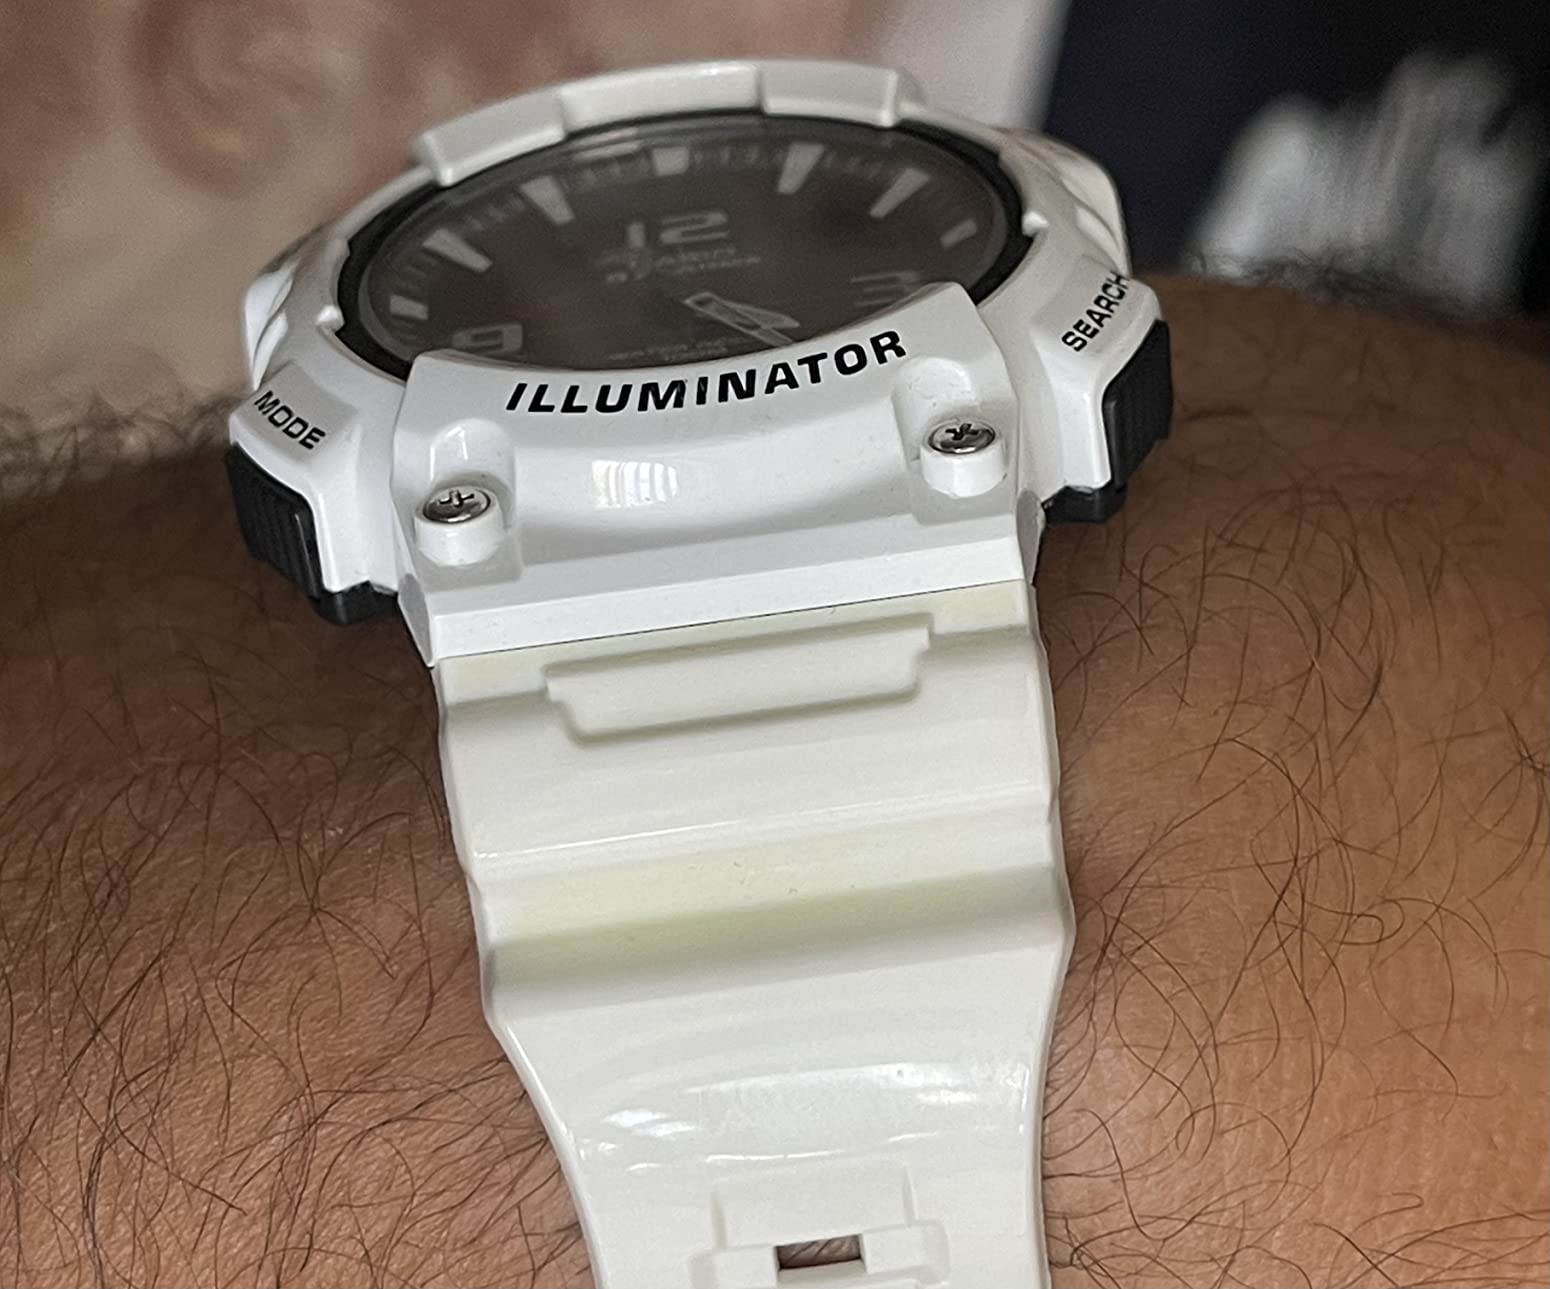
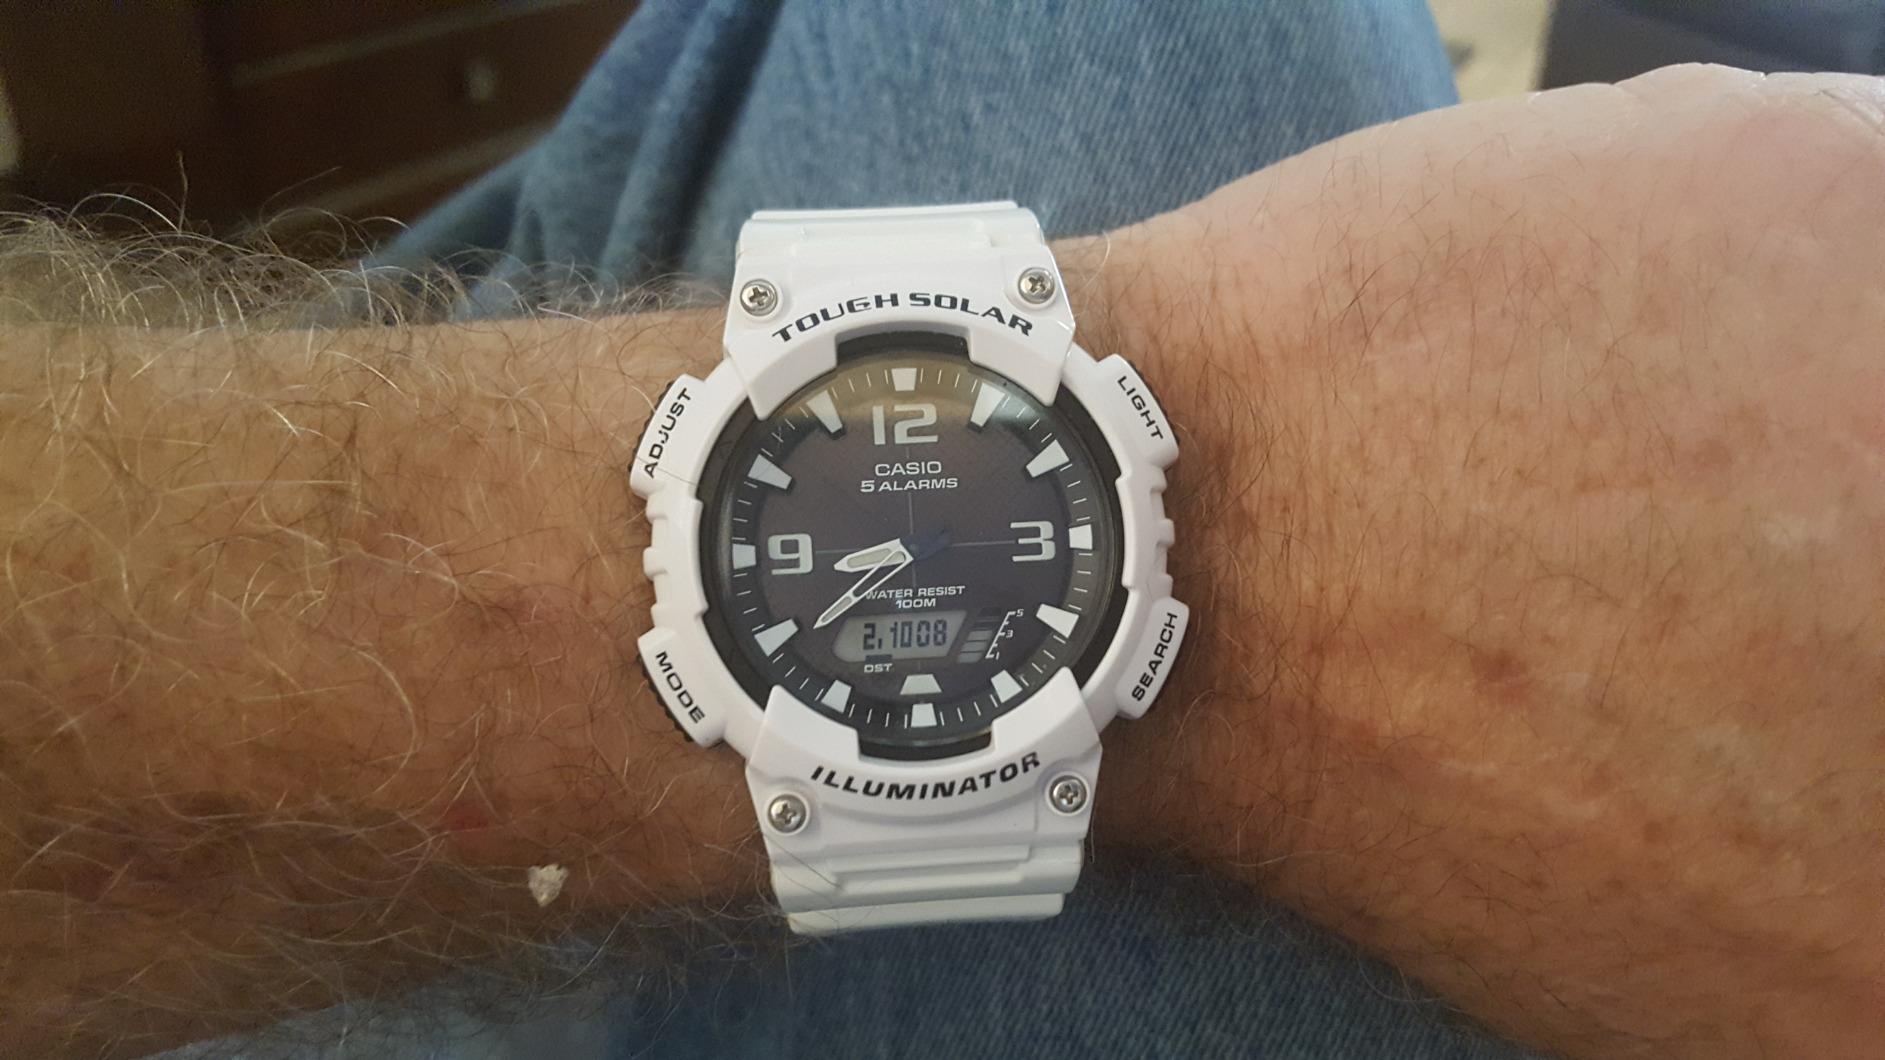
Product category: accessories_watch
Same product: yes